Iron law of prohibition

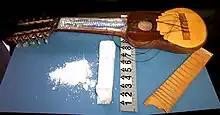
A charango used to smuggle cocaine.

Thornton published research showing that the potency of marijuana increased in response to higher enforcement budgets. He later expanded this research in his dissertation to include other illegal drugs and alcohol during Prohibition in the United States (1920–1933). The basic approach is based on the Alchian and Allen Theorem. This argument says that a fixed cost (e.g. transportation fee) added to the price of two varieties of the same product (e.g. high quality red apple and a low quality red apple) results in greater sales of the more expensive variety. When applied to rum-running, drug smuggling, and blockade running the more potent products become the sole focus of the suppliers. Thornton notes that the greatest added cost in illegal sales is the avoidance of detection. Thornton says that if drugs are legalized, then consumers will begin to wean themselves off the higher potency forms, for instance with cocaine users buying coca leaves, and heroin users switching to opium.